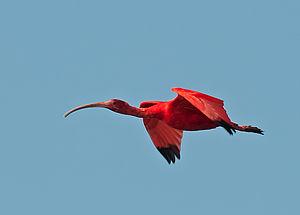
L'Organabo est une rivière française et un petit fleuve côtier de la région et du département Guyane.
La réserve naturelle nationale de l'Amana est une réserve naturelle nationale située en bord de mer au nord de la Guyane française. Classée en 1998 pour une superficie de 14 800 hectares, elle protège l'un des sites les plus importants pour la reproduction de 4 espèces de tortues marines.
La réserve naturelle nationale des marais de Kaw-Roura est une réserve naturelle nationale située en Guyane. Créée en 1998 et occupant un peu moins de 94 700 hectares, elle est la troisième réserve naturelle de France par sa superficie après celles des Nouragues et des TAF.